Vaikom Sree Mahadeva Temple

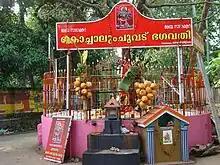
The temple of Sri Kochalumchuvdu Bhagavathy Amman, who is considered as a form of Kali and the consort of Vaikathappan.

On the day of "Vrichika Ashtami" (According to Malayalam calendar), Shiva and his consort Parvati appeared before Vyaghrapada. The Lord proclaimed, "This place shall be known as "Vyaghrapadapurma"", and disappeared. The world-famous "Vaikkathashtami" festival and all connected holy festivals are observed here even to this day on the same "Vrichika Ashtami".